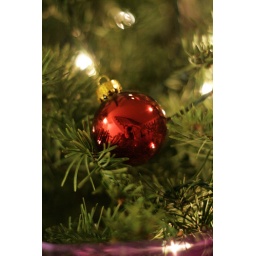
self-portrait with stairs in a red glass ornament